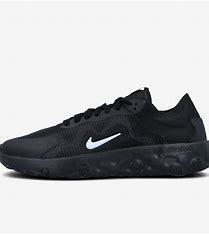
Brand: Nike
Model: Renew Lucent